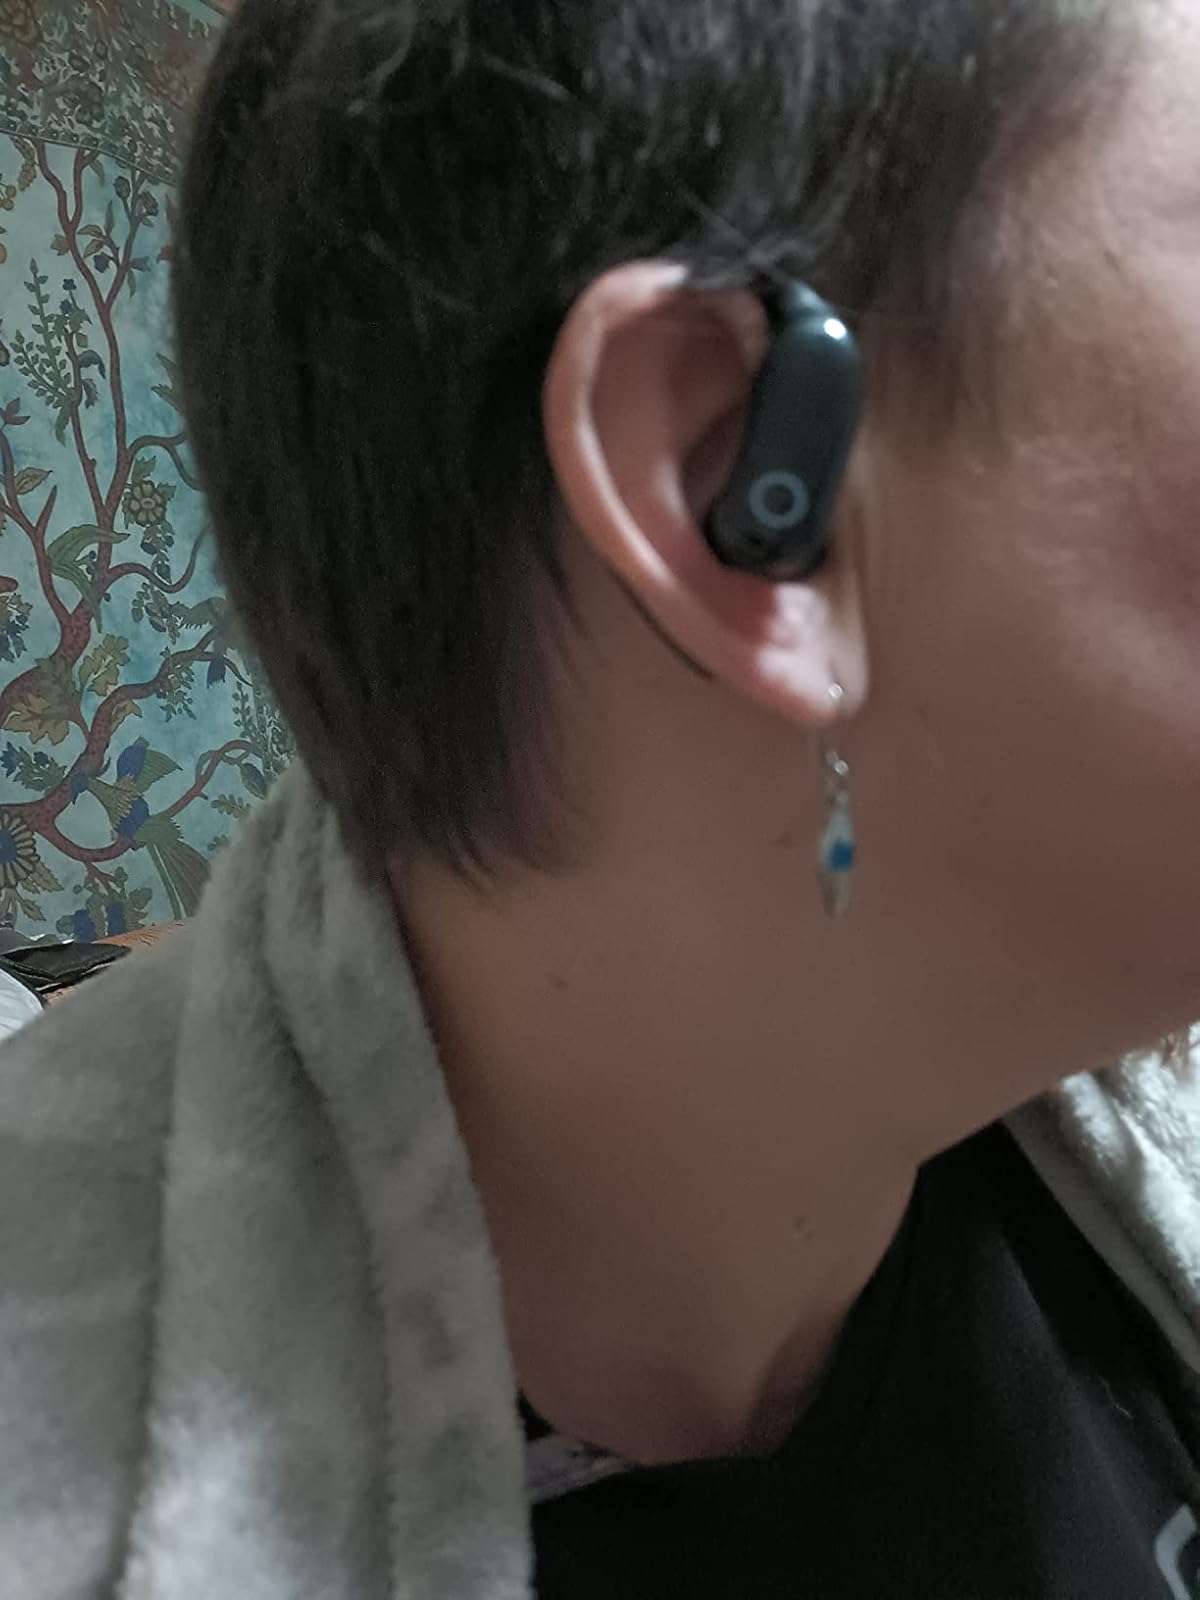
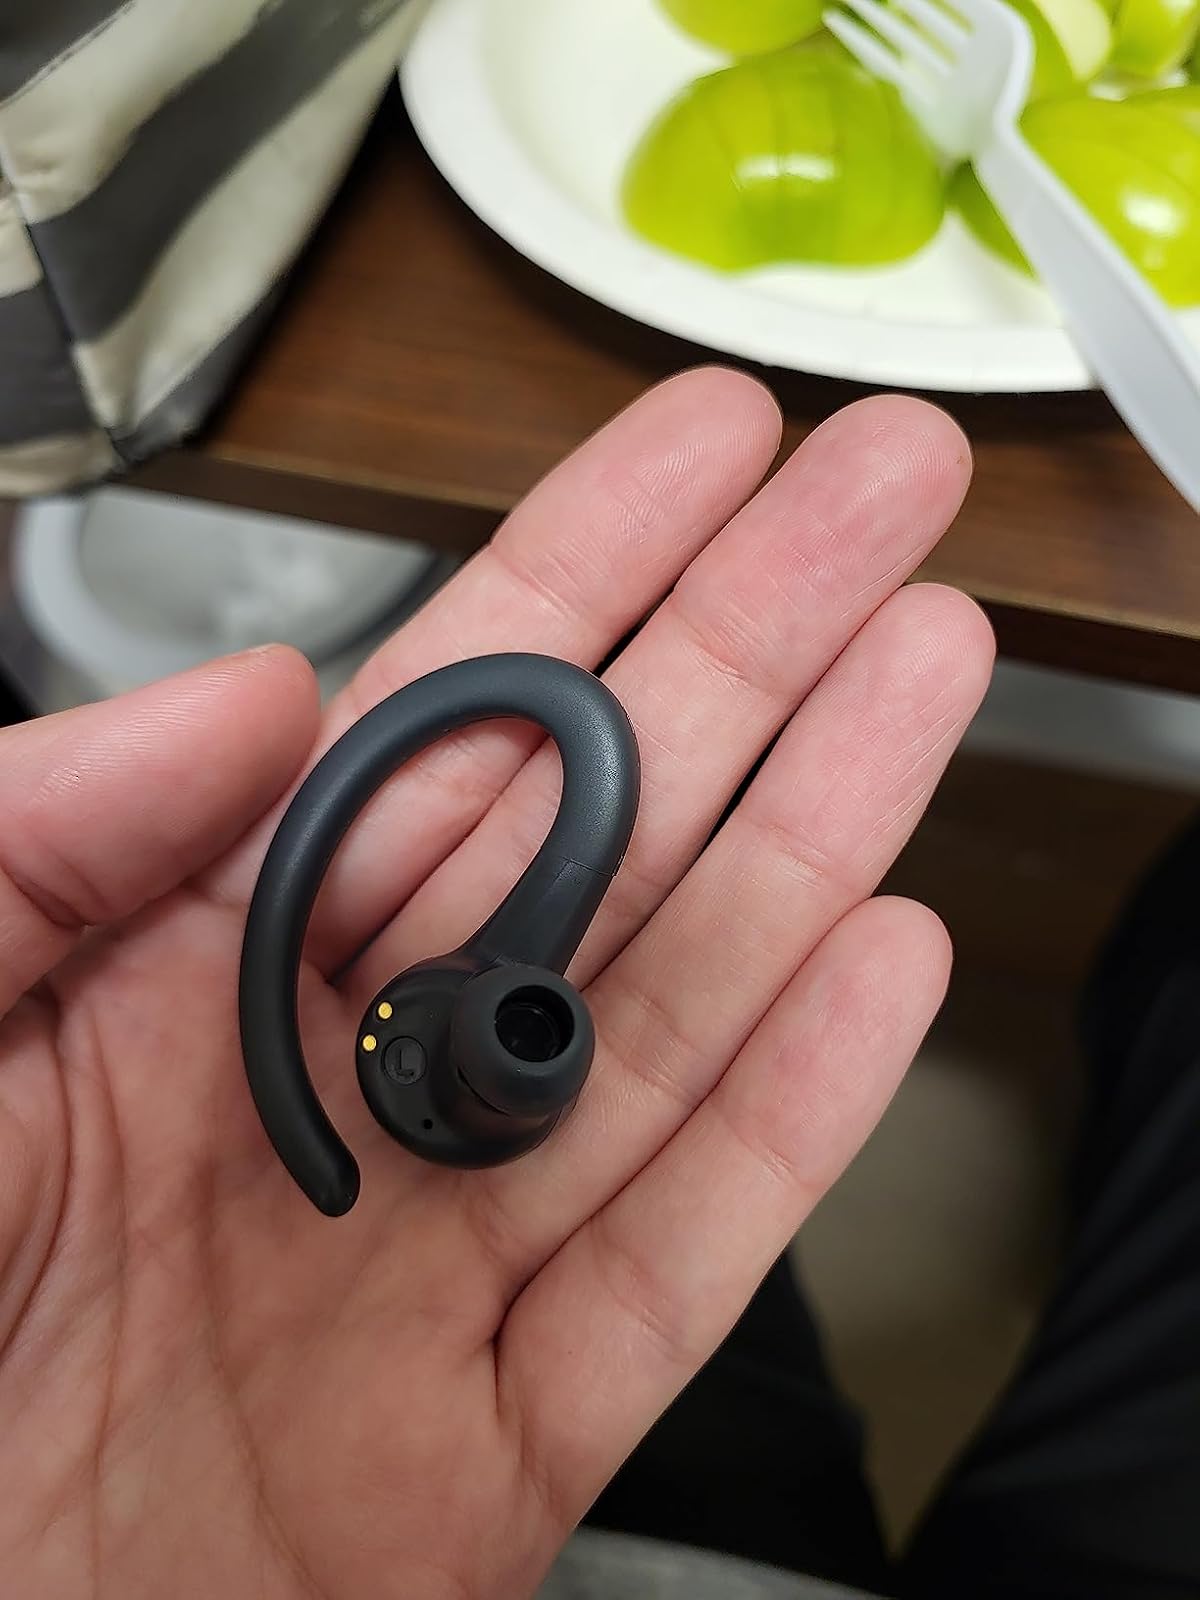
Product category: earbuds
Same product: no